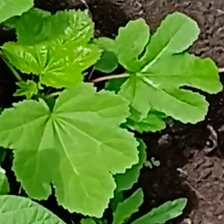
Weed species: Little_Mallow(Malva parviflora)